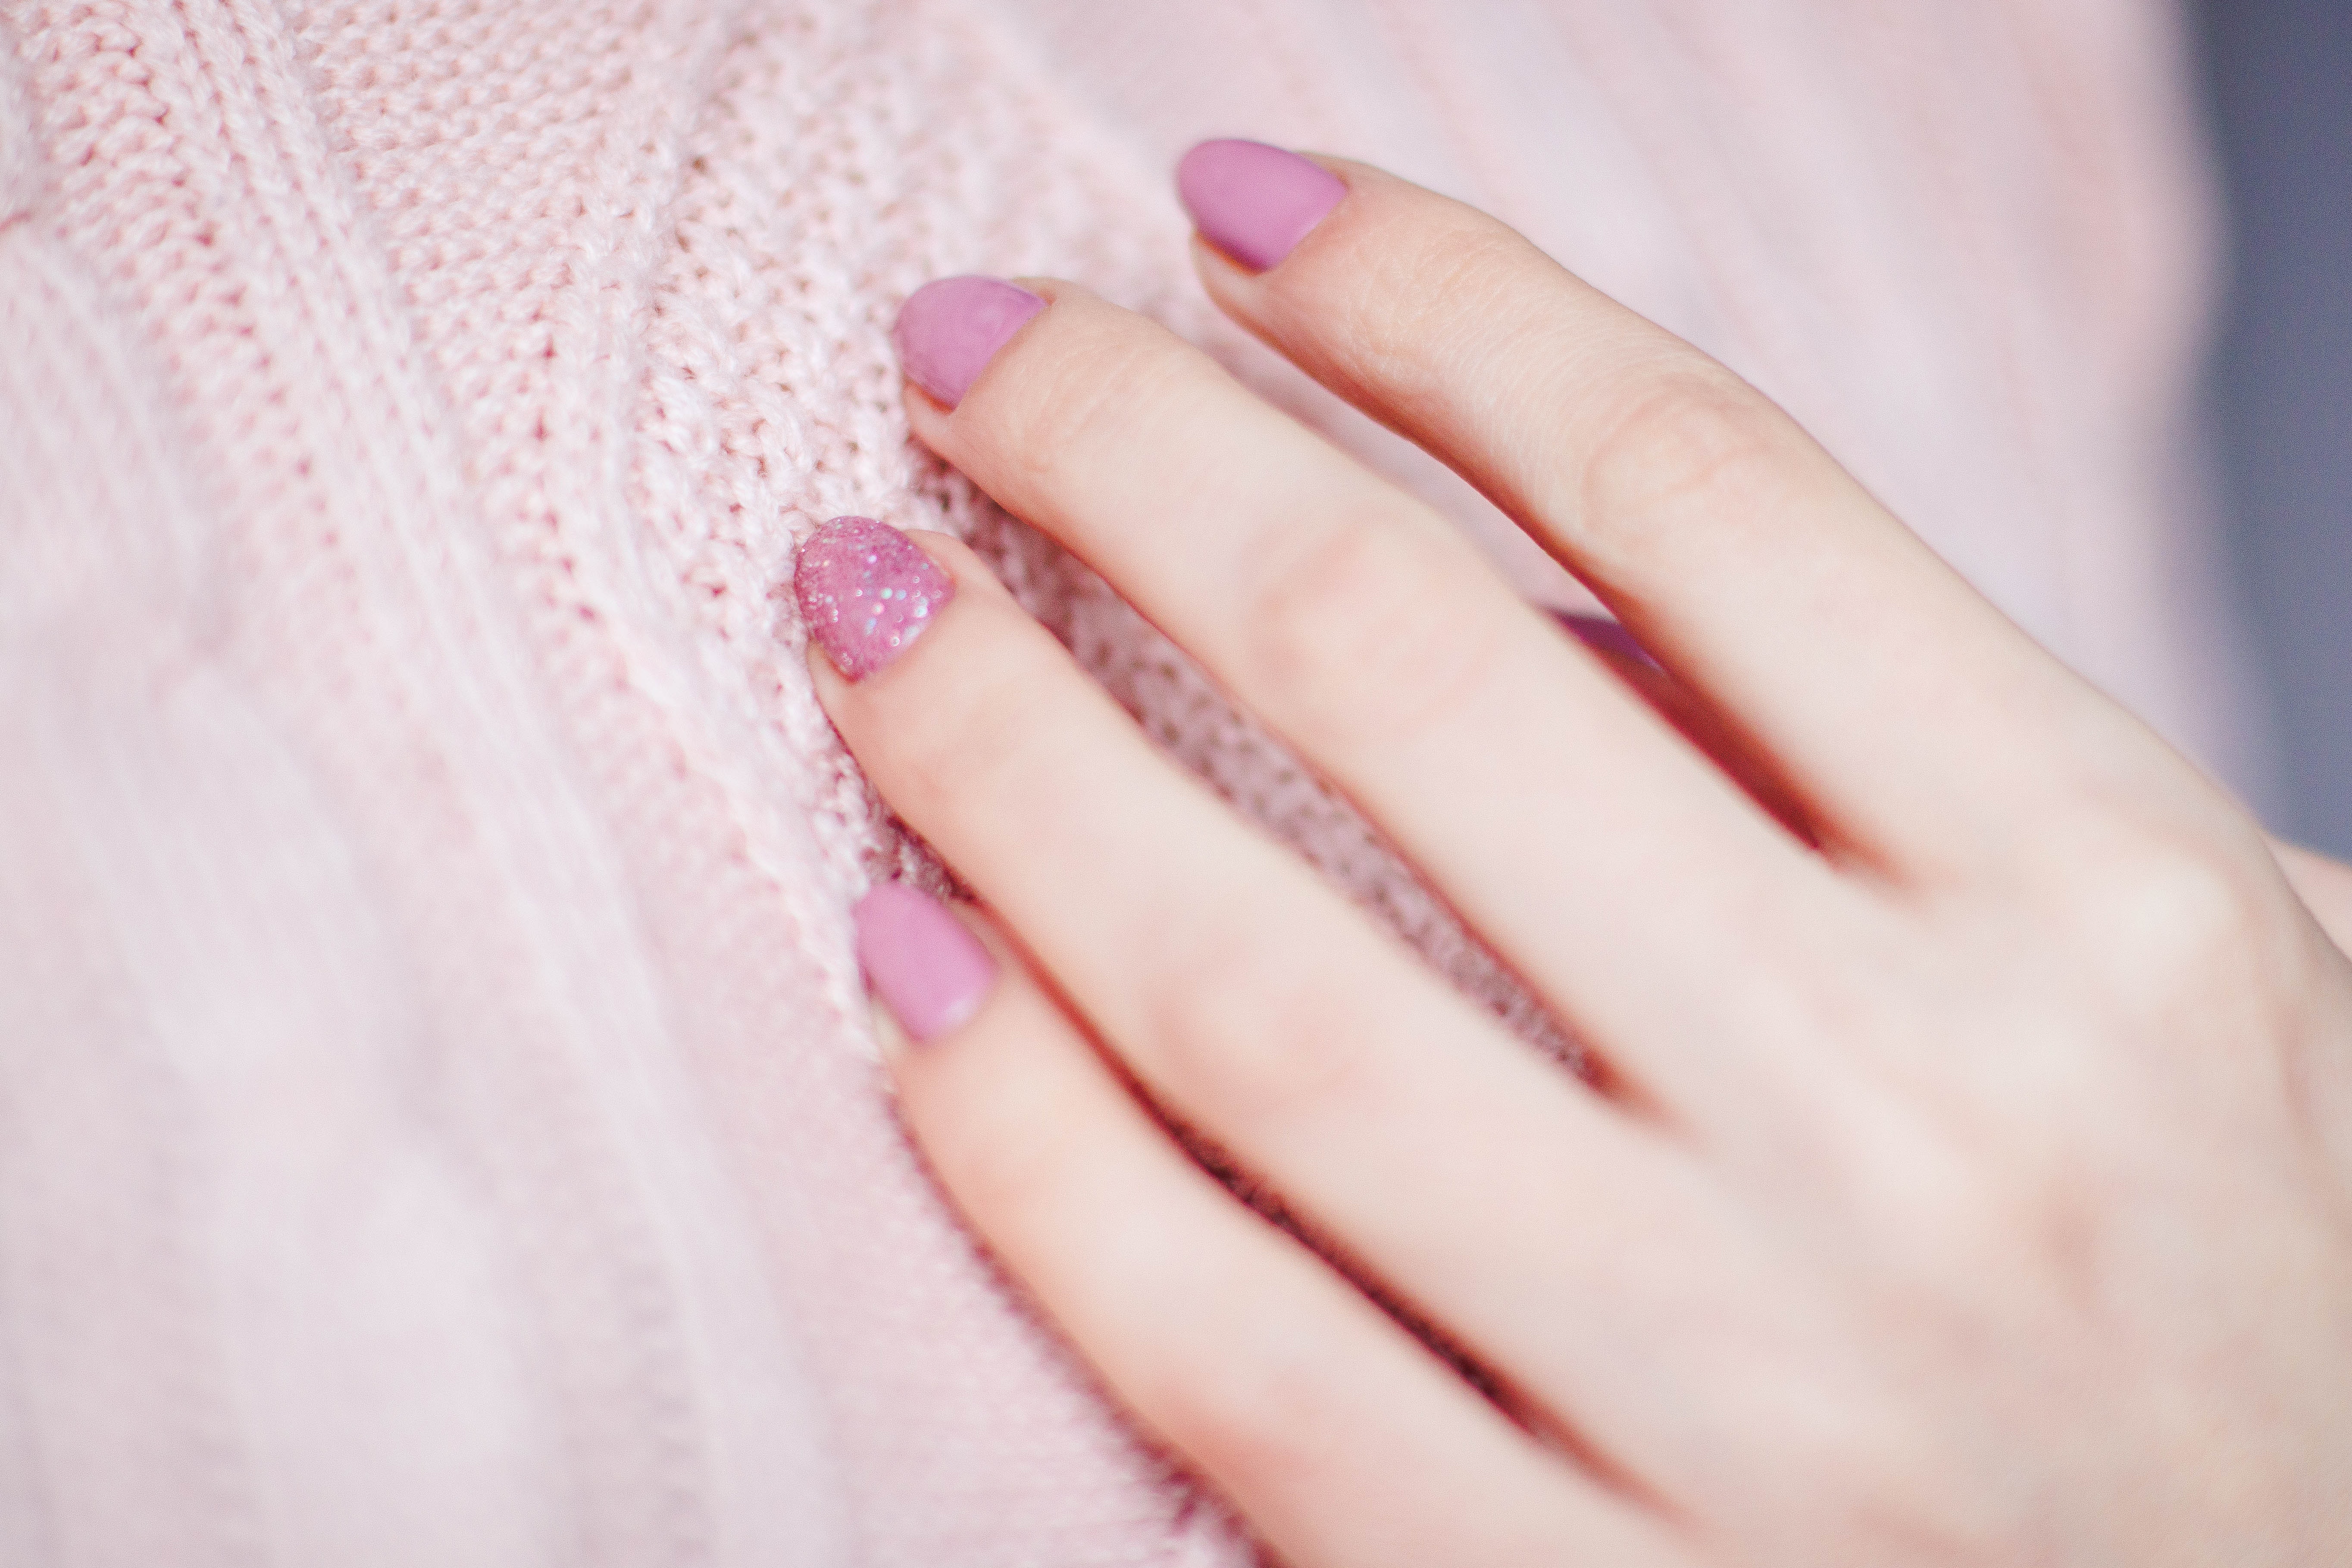
finger, nail, hand, manicure, nail care, nail polish, lip, wedding ceremony supply, ring